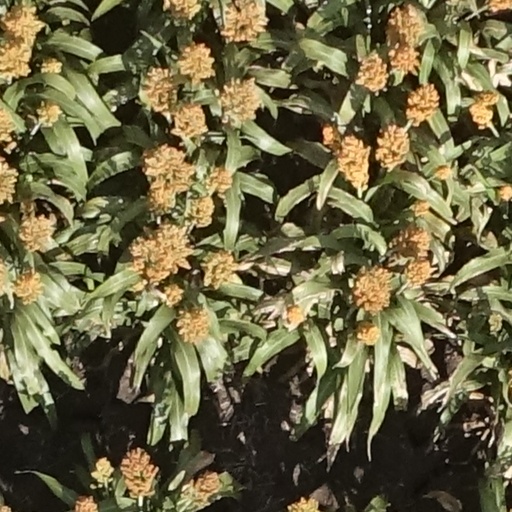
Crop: sorghum